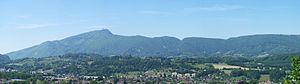
Vue panoramique de la chaine de l'Épine depuis Chambéry en Savoie.
La chaîne de l'Épine, située dans le département de la Savoie, en France, est un long chaînon du massif jurassien qui court du nord au sud, depuis le col de l'Épine à La Motte-Servolex, en banlieue de Chambéry, jusqu'à la bordure occidentale du massif de la Chartreuse, près de la commune des Échelles, au nord de Saint-Laurent-du-Pont.